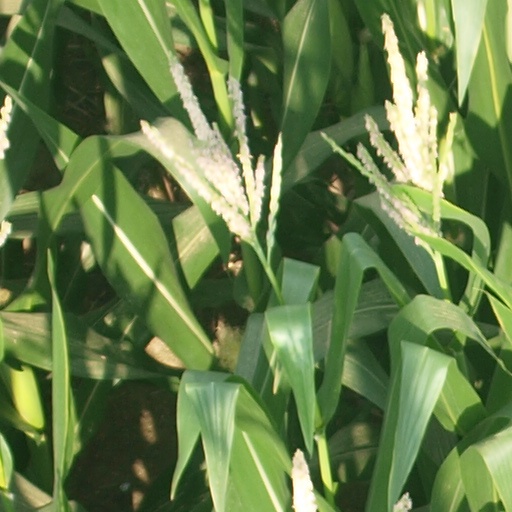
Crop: maize; corn